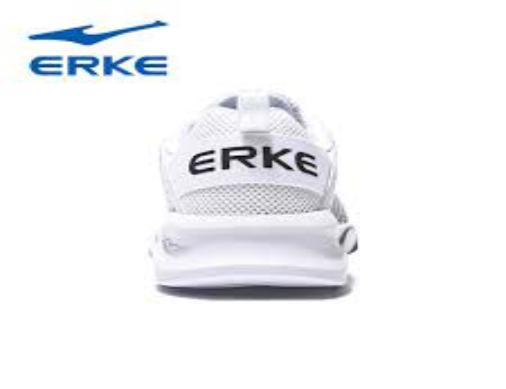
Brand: ERKE-2
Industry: Clothes